Vandenberg Space Launch Complex 8

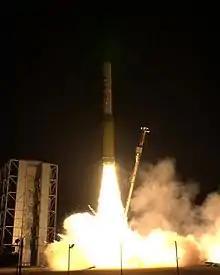
A Minotaur rocket launches Streak from SLC-8.

Space Launch Complex 8 (SLC-8), is a launch pad at Vandenberg Space Force Base in California, United States. It is currently only used by Minotaur rockets. It was originally part of the California Spaceport and was known as the Commercial Launch Facility (CLF) or Space Launch Facility (SLF). In addition to supporting occasional Minotaur rockets, SLC-8 is capable of hosting small launch vehicles thanks to a new clean pad built in 2019. Much like the Minotaur rocket family itself, SLC-8 has seen little use since the early 2010s.